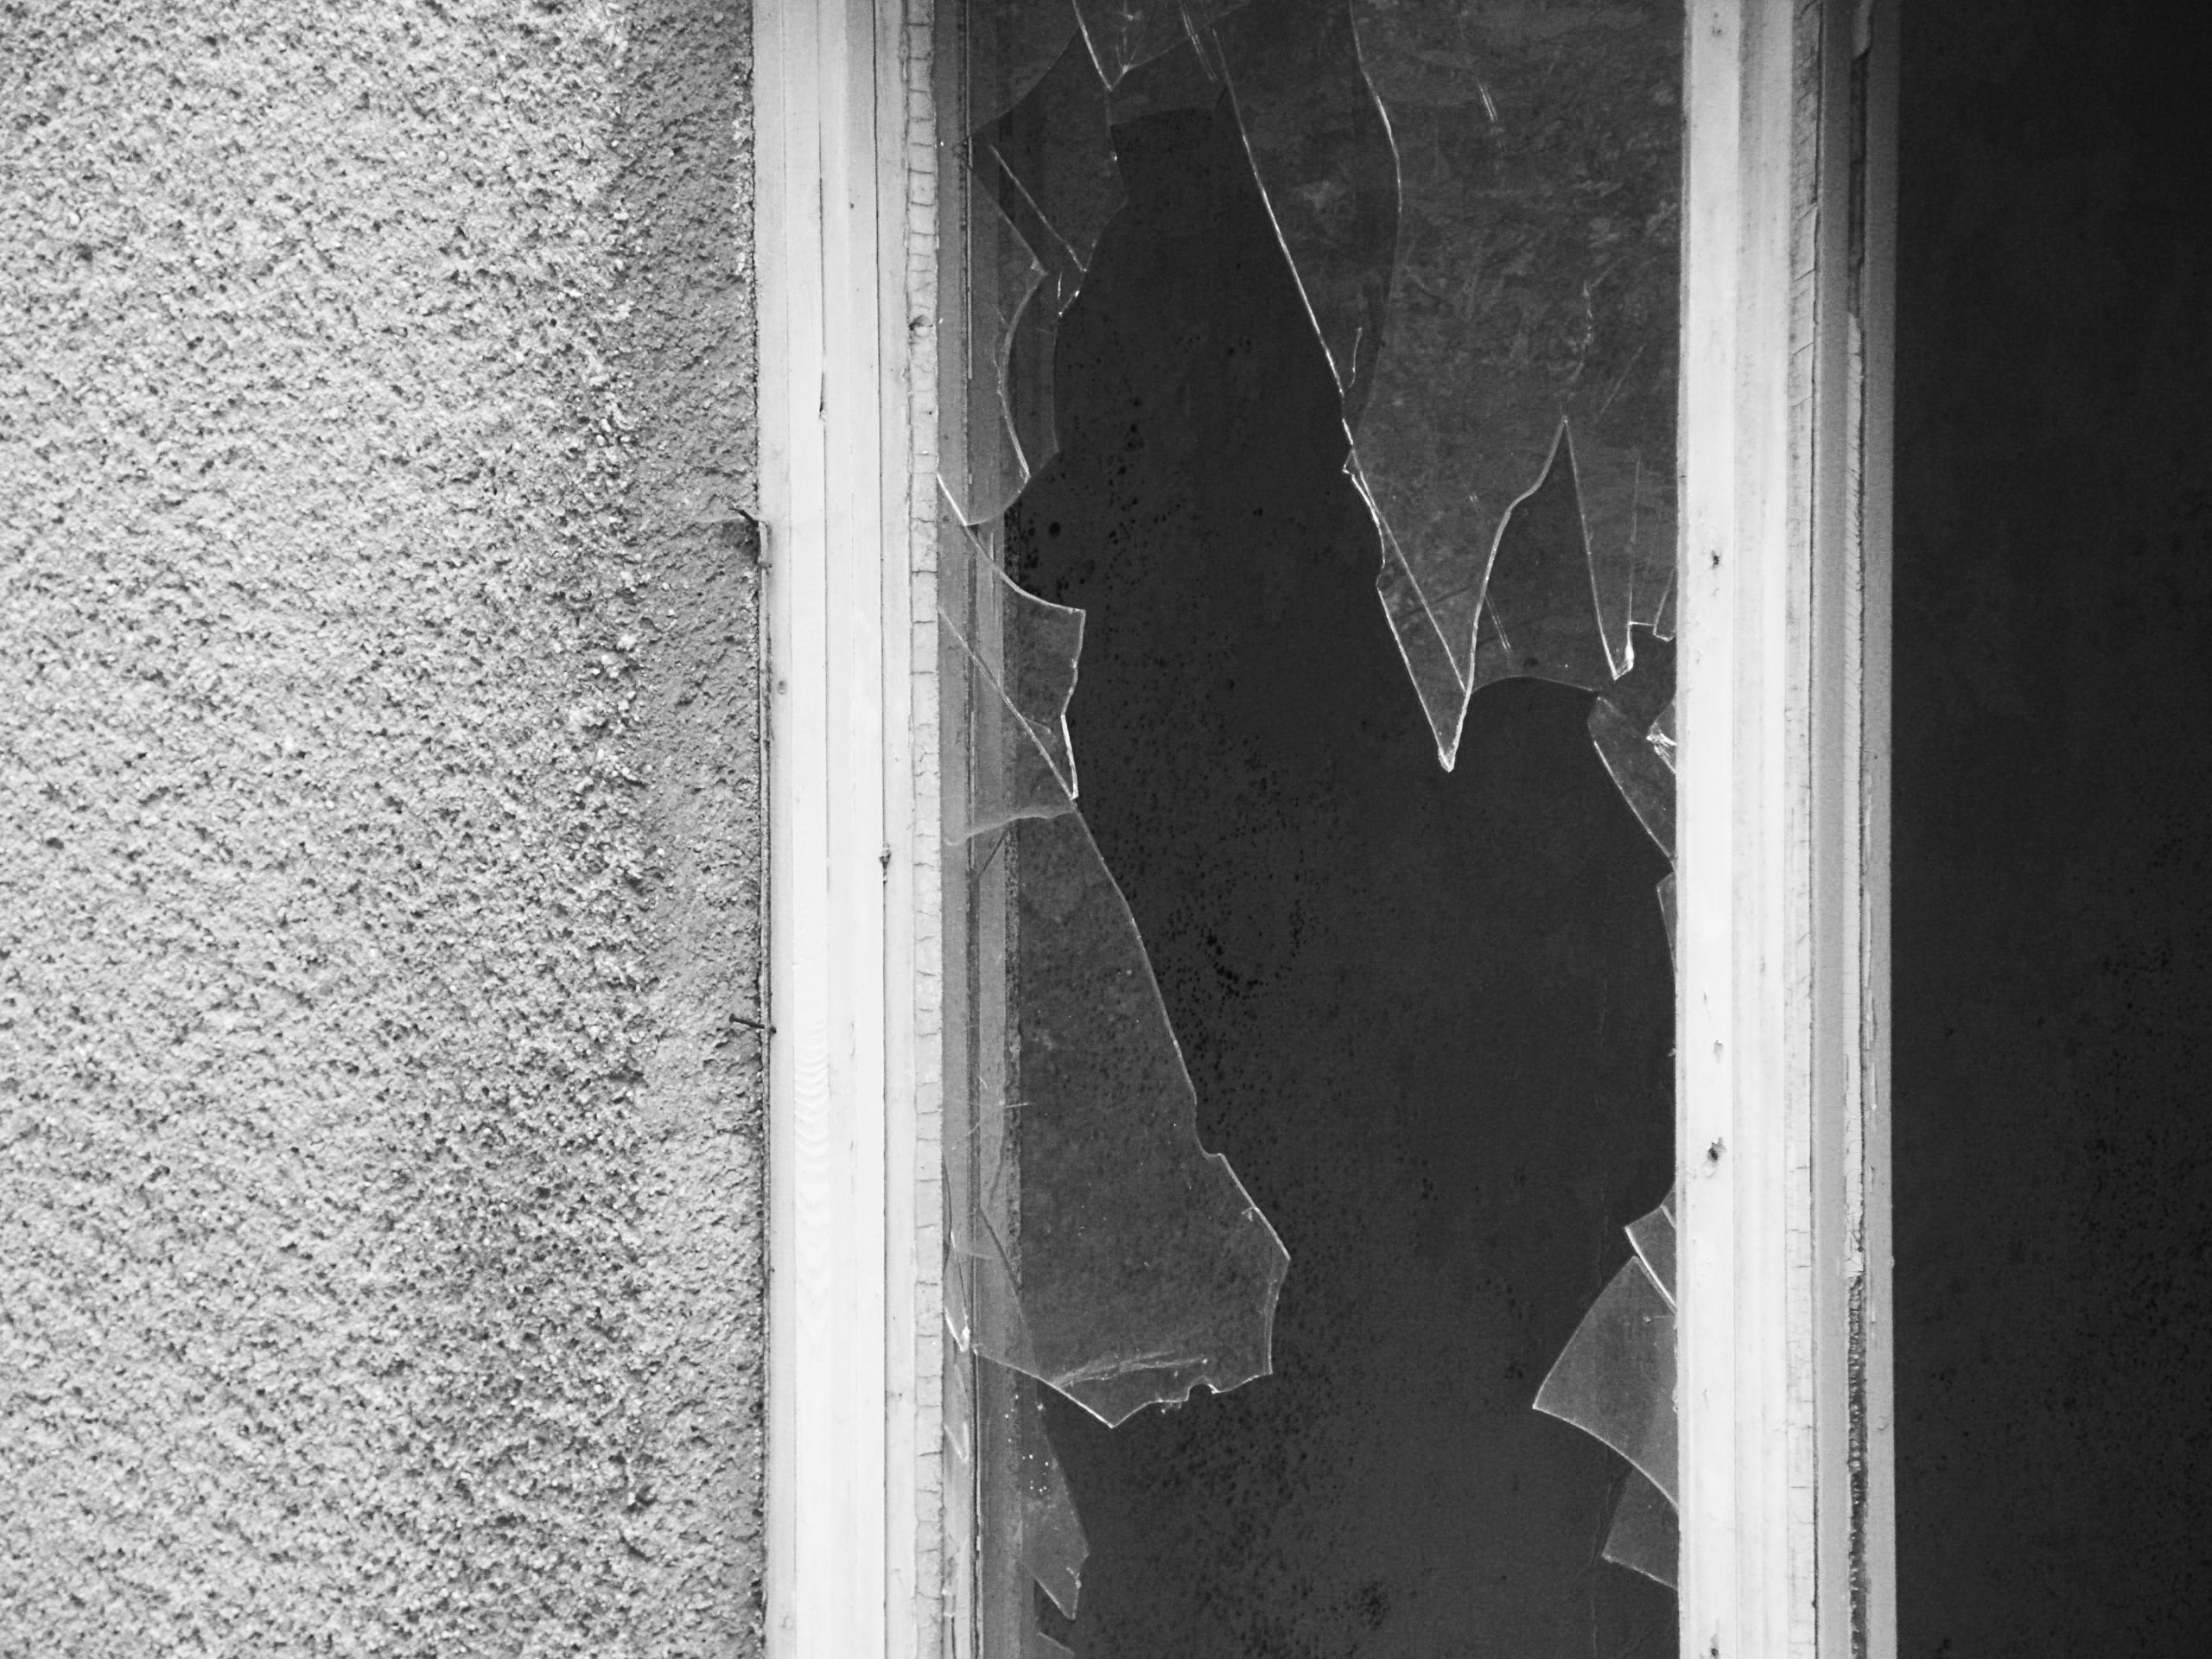
light, black and white, white, texture, hole, window, glass, wall, line, broken, shadow, crack, darkness, black, monochrome, broken glass, shape, monochrome photography